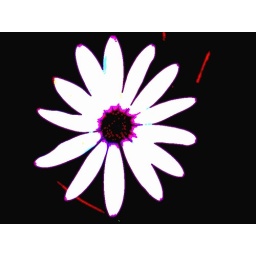
I like this simplification of the flower, and the random strokes of red in the black background. Sept 1, 2006.